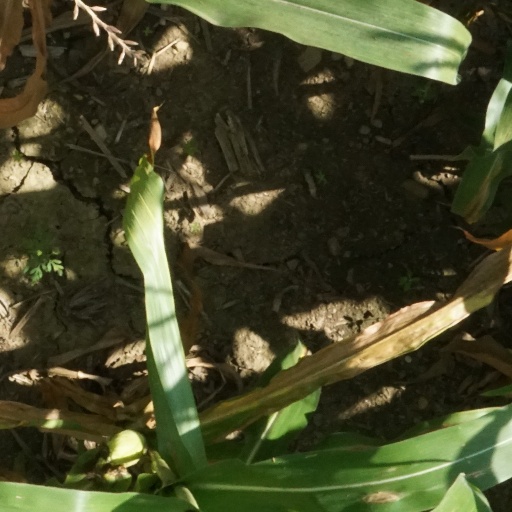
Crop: maize; corn